CHEK-DT

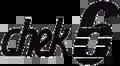
CHEK logo used from 1986 to 1992.

In 1982, Western International Communications (WIC) acquired a 59% interest in CHEK and CHAN. WIC bought the remaining 41% interest from Selkirk Communications in 1989, when that company sold most of its broadcasting assets. In 1984, CHEK moved its operations from its original studios in Saanich to its present location at 780 Kings Road; the studio facility had originally been built to house a planned CBC Television station for Victoria, but budget cuts caused the plans to be shelved and then canceled.